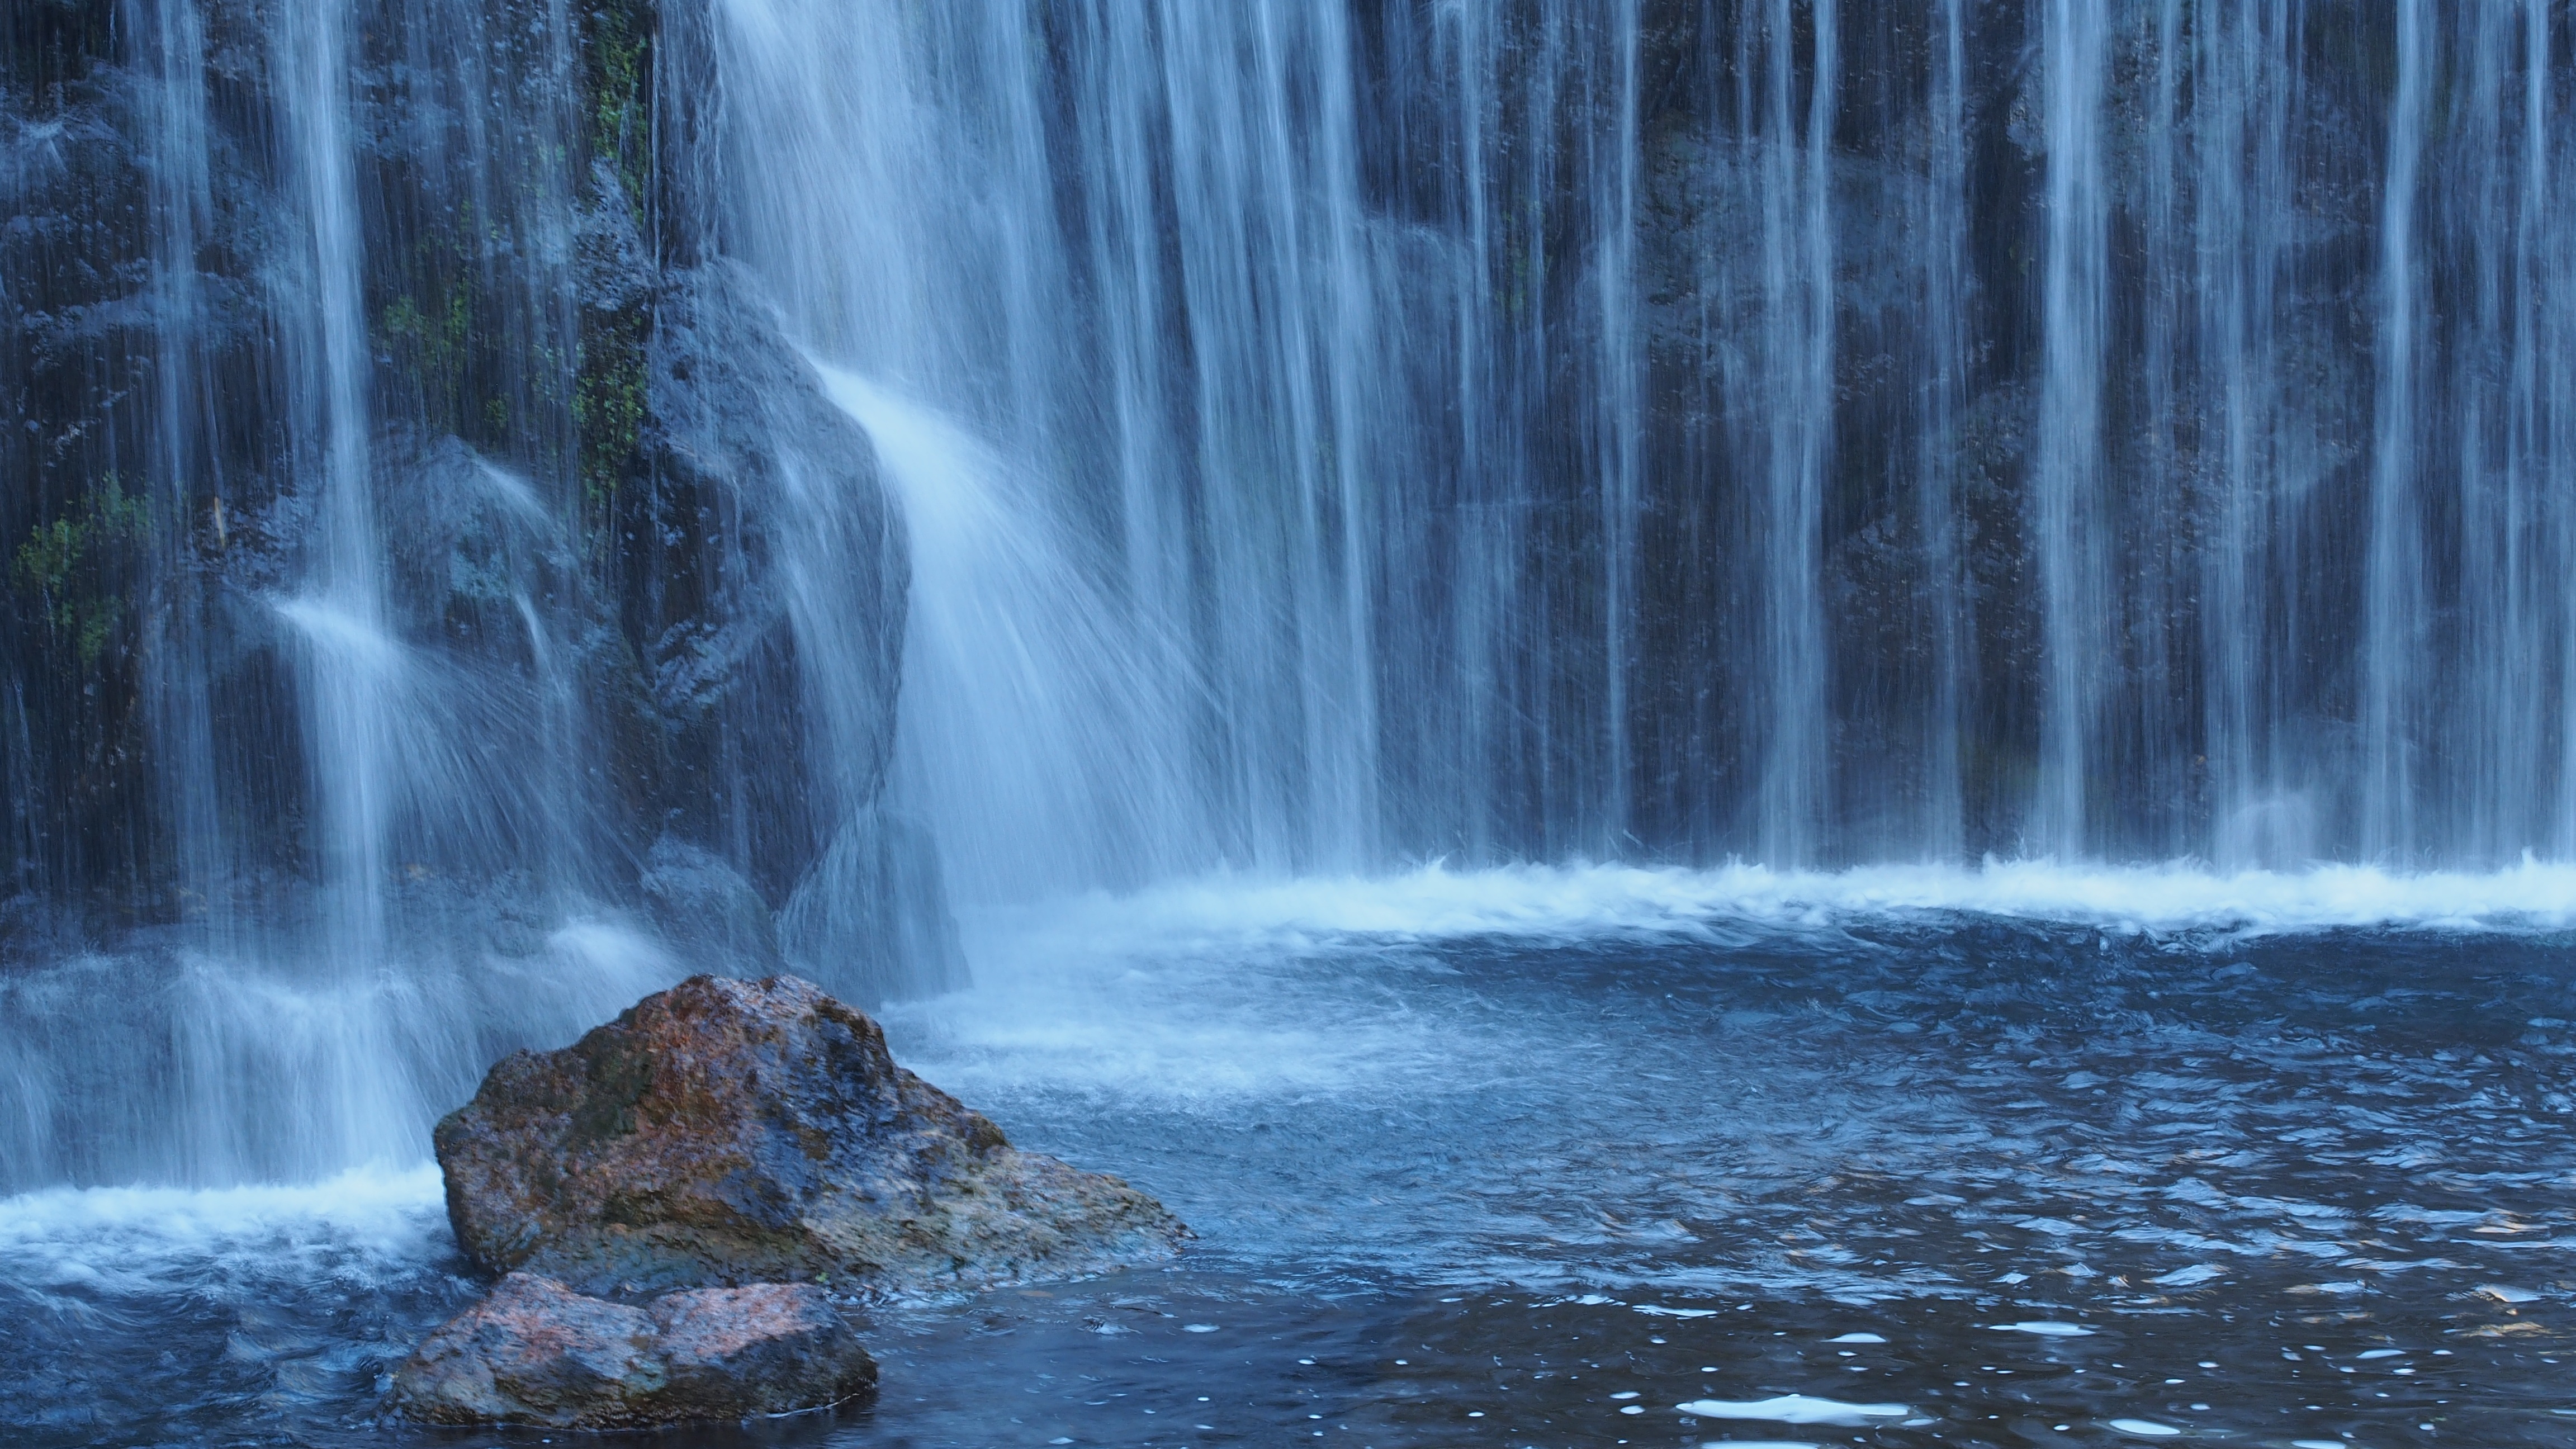
landscape, water, nature, rock, waterfall, pond, rapid, body of water, wasserfall, water feature, wind wave